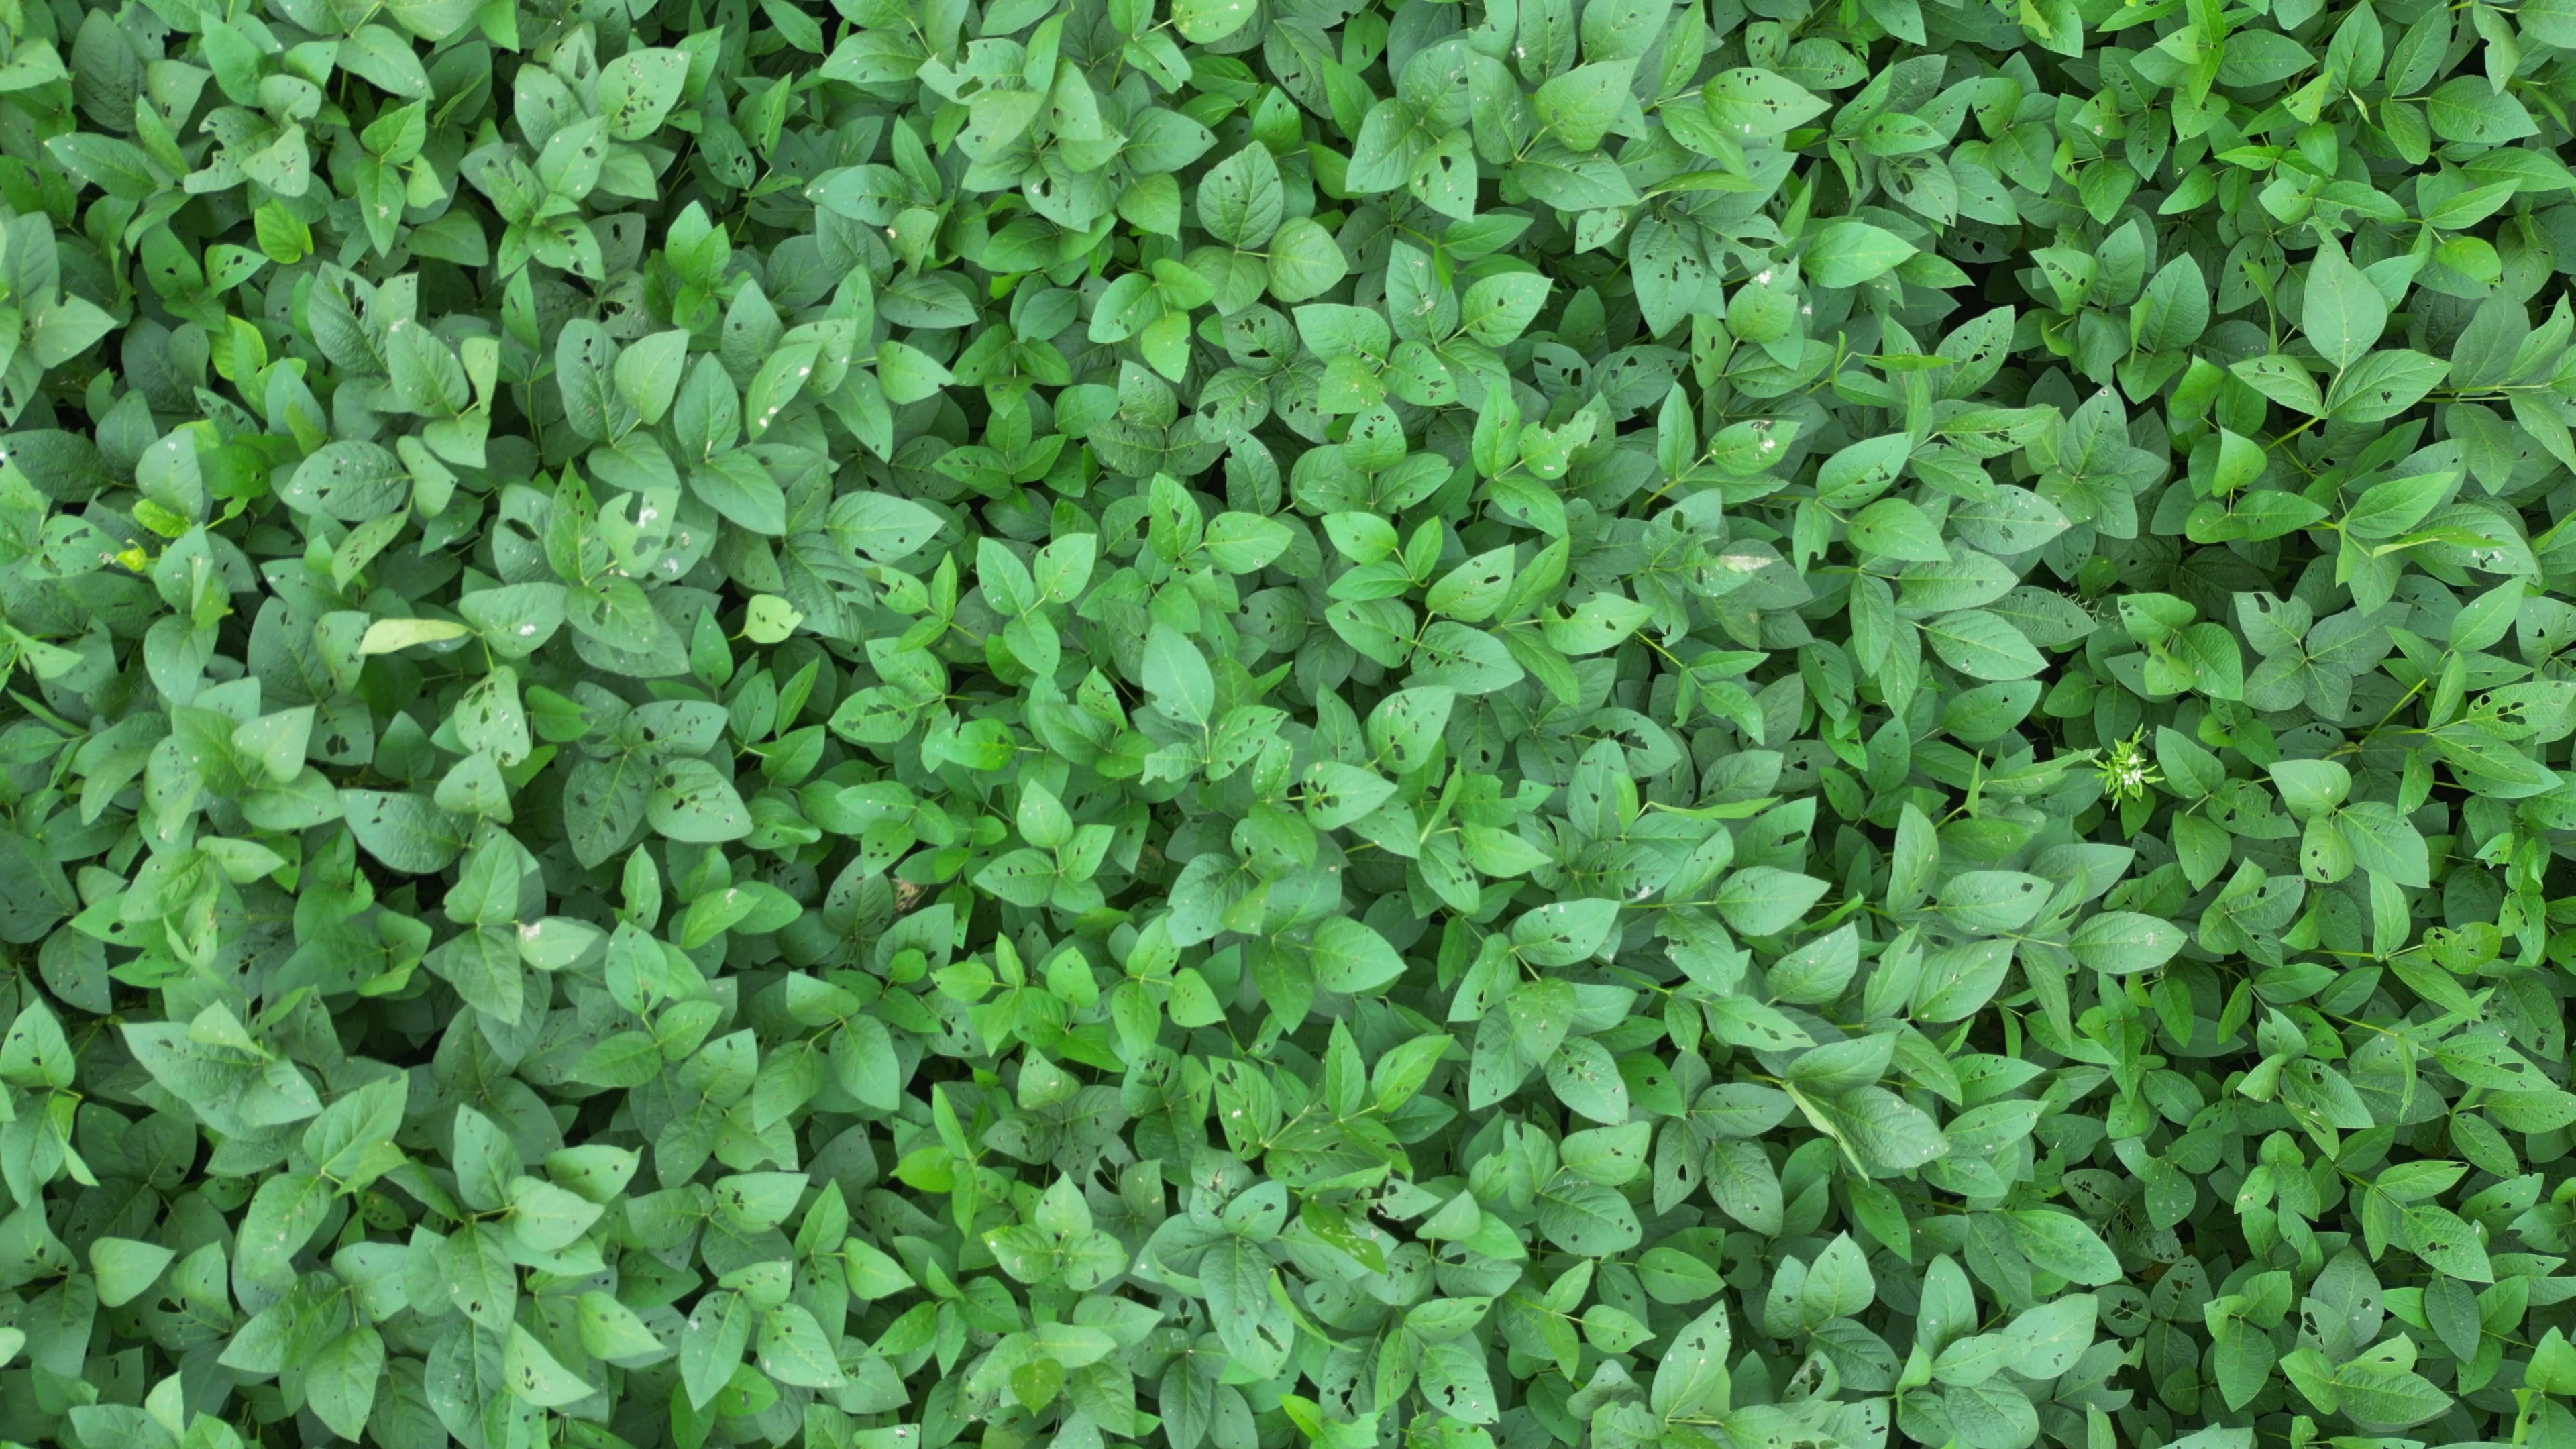
Label: Semilooper_Pest